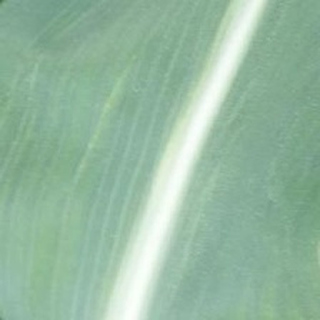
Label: healthy_corn